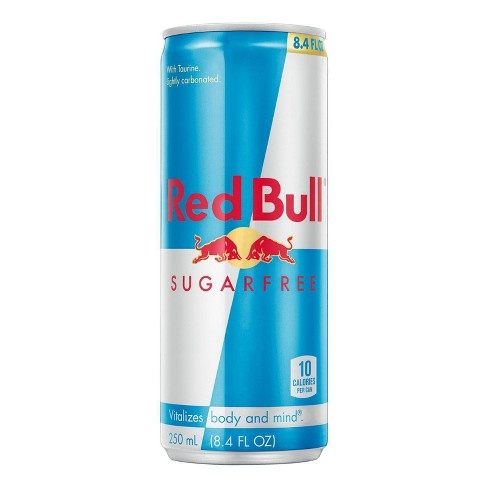
Redbull SugarFree Energy Drink 8.4fl oz
Brand: Franklin Square Pharmacy
Category: Food, Beverages & Tobacco > Beverages > Sports & Energy Drinks > Energy Drinks